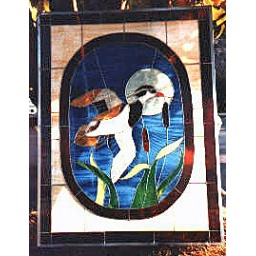
This is the front door of a rustic cabin in the mountains of North GA.